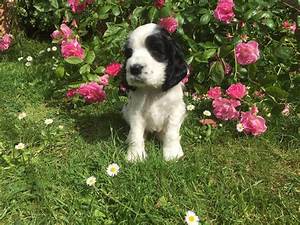
Label: dog